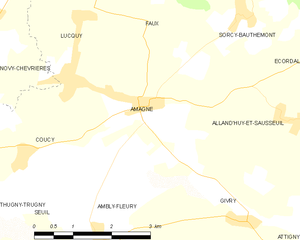
Carte des communes françaises: Amagne